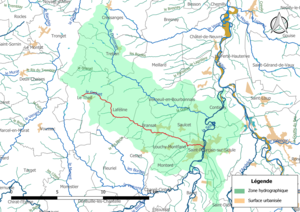
Carte du cours d'eau «
Le Gaduet, ou ruisseau le Gaduet ou ruisseau la Bignette, est un cours d'eau français qui coule dans le département de l'Allier. C'est un affluent en rive gauche de la Sioule et donc un sous-affluent de la Loire.